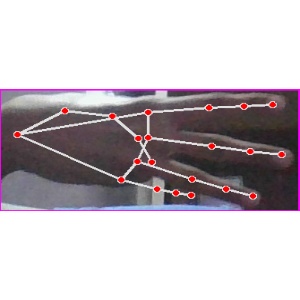
अक्षर: भ